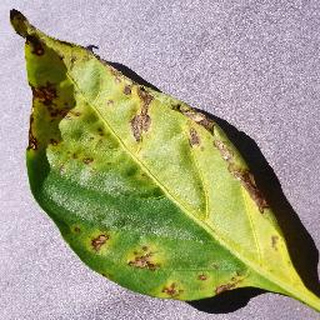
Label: bell_pepper_bacterial_spot